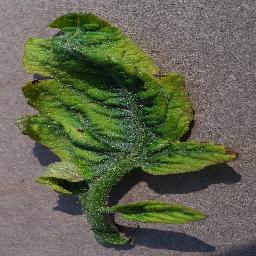
Label: Tomato___Tomato_Yellow_Leaf_Curl_Virus